Valerie Boles

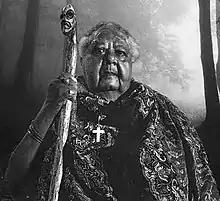
Boles in 2004

Valerie Aiken Boles ( Fennell; November 8, 1932 – May 8, 2009) was an American root doctor. She came to prominence after becoming the inspiration for one of the main characters in John Berendt's 1994 true-crime book "Midnight in the Garden of Good and Evil". Boles, of Gullah tongue, was renamed "Minerva" in the book, and was portrayed by Irma P. Hall in Clint Eastwood's 1997 film adaptation.